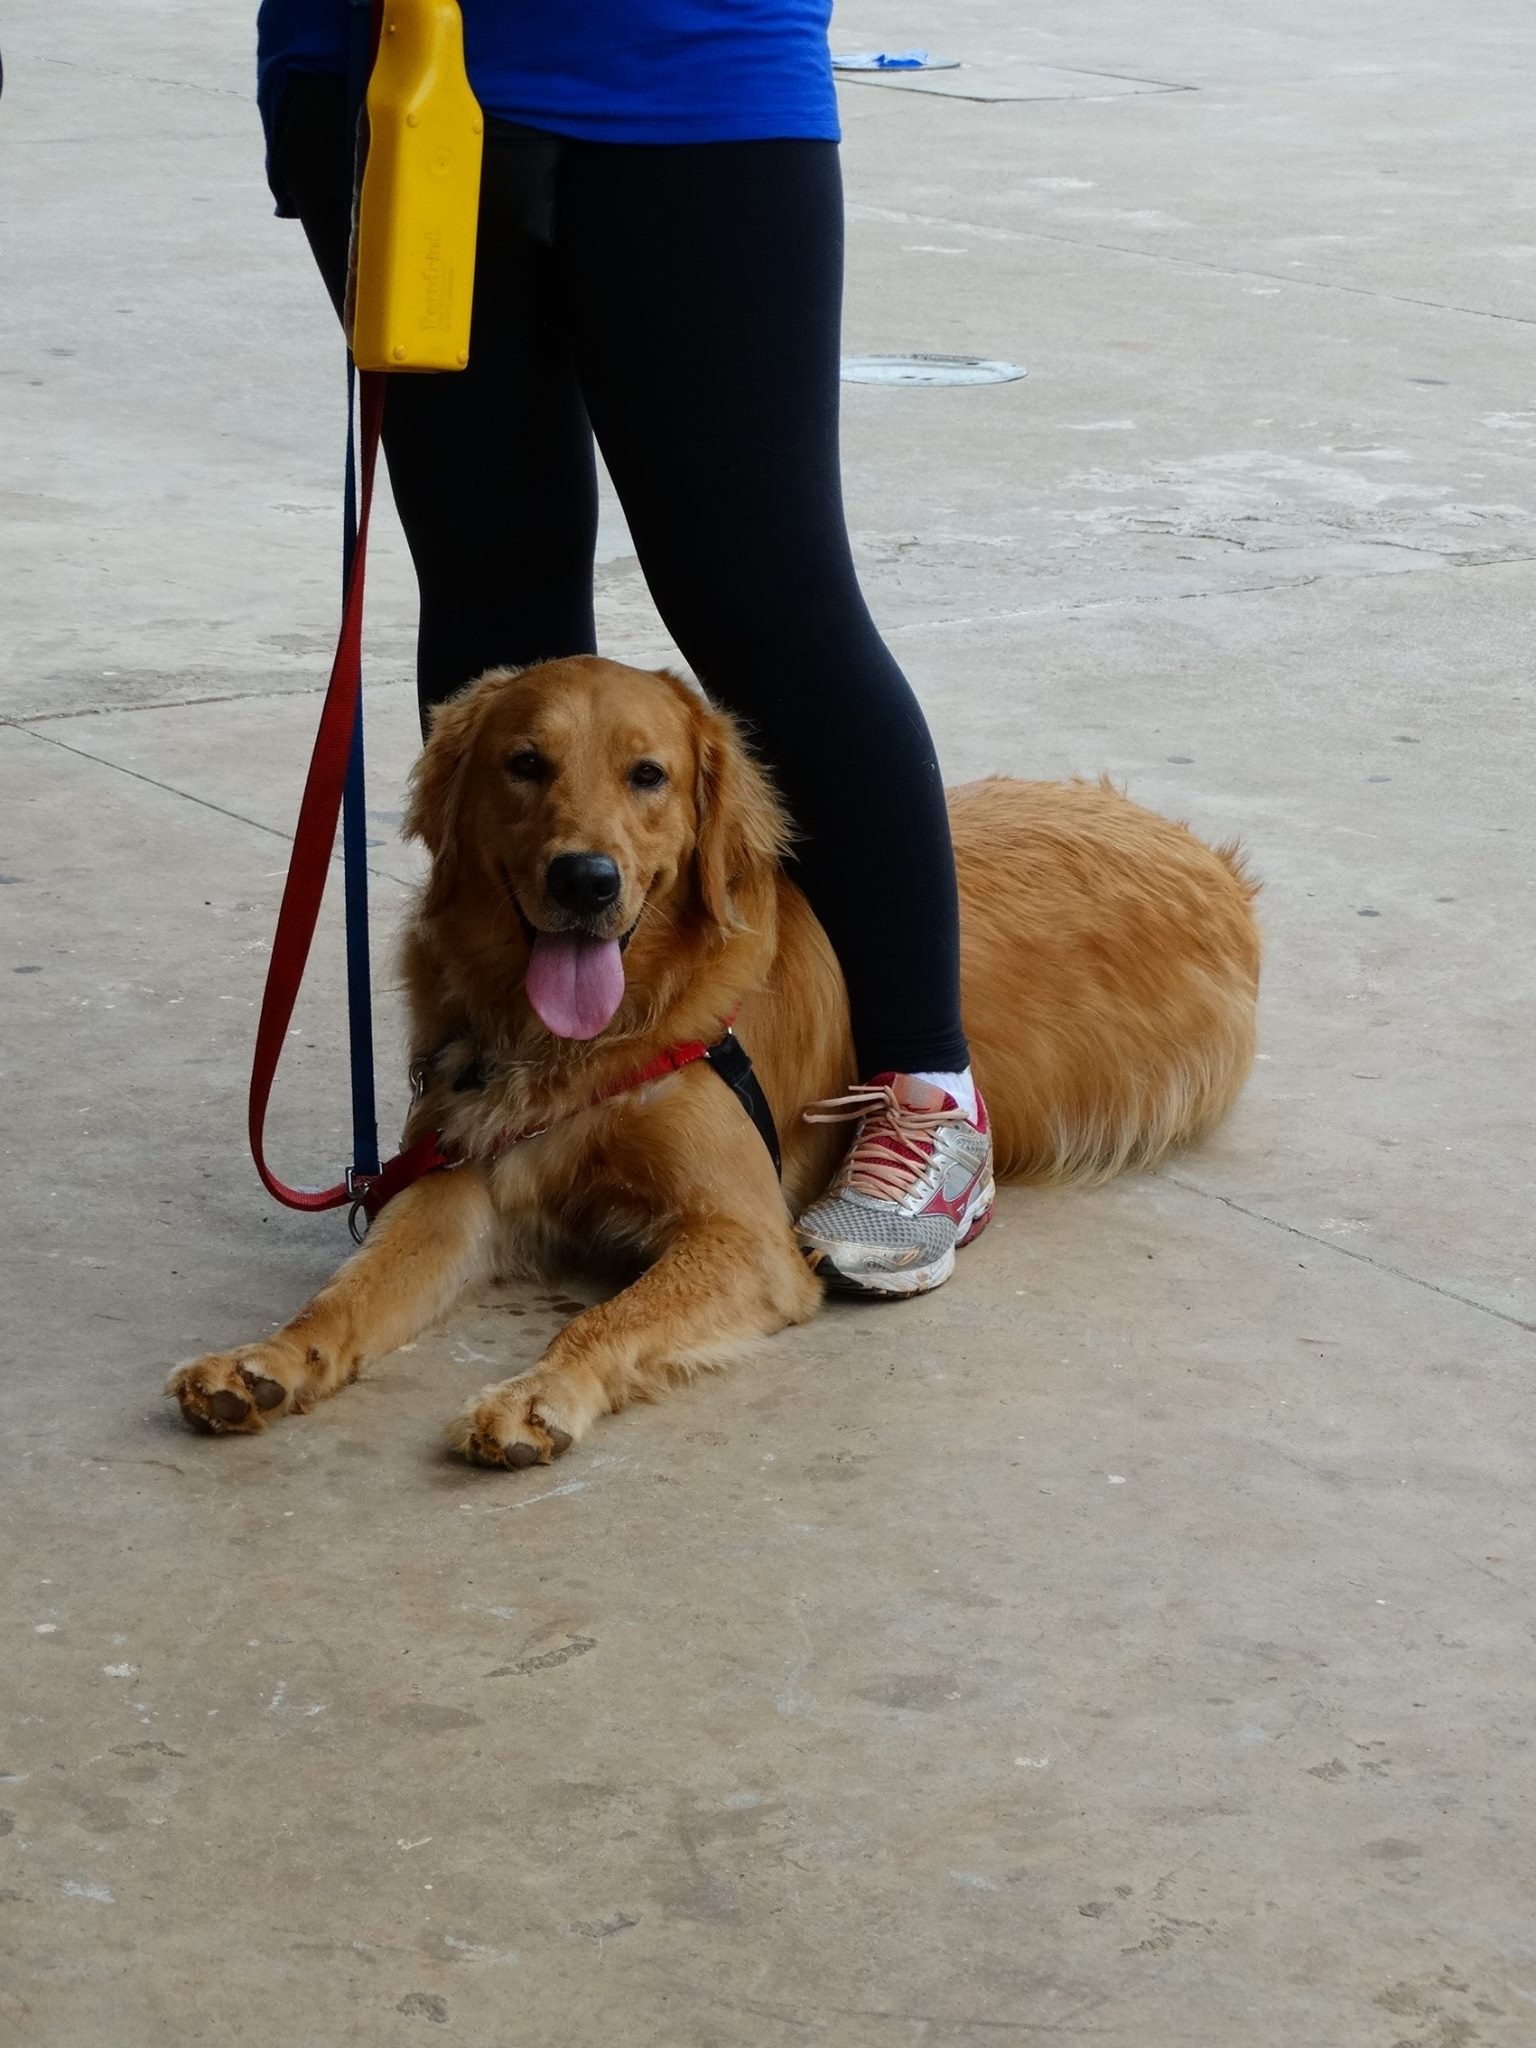
puppy, dog, animal, golden, mammal, golden retriever, domestic animals, retriever, dog walking, street dog, dog like mammal, dog crossbreeds